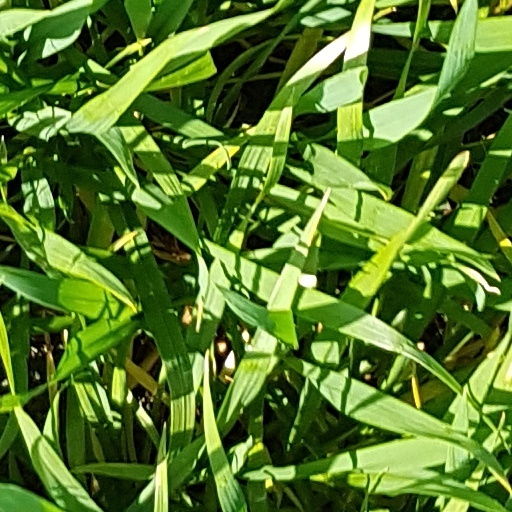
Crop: wheat